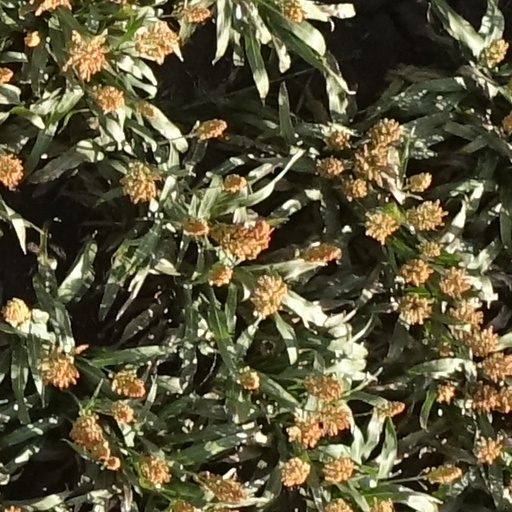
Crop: sorghum